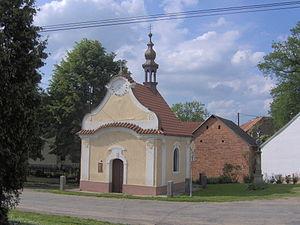
Hlupín est une commune du district de Strakonice, dans la région de Bohême-du-Sud, en République tchèque. Sa population s'élevait à 95 habitants en 2017.